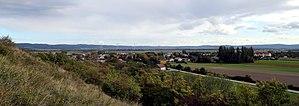
Reisenberg est une commune autrichienne du district de Baden en Basse-Autriche.